Candon

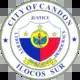
City Seal of Candon

Candon City has a geographical setting and proximity to the national highway and other towns that encouraged greater mobility in terms of trade, economic, social and cultural activities. The Department of Trade and Industry termed the city as the "Center for Trade and Commerce" in Ilocos Sur.